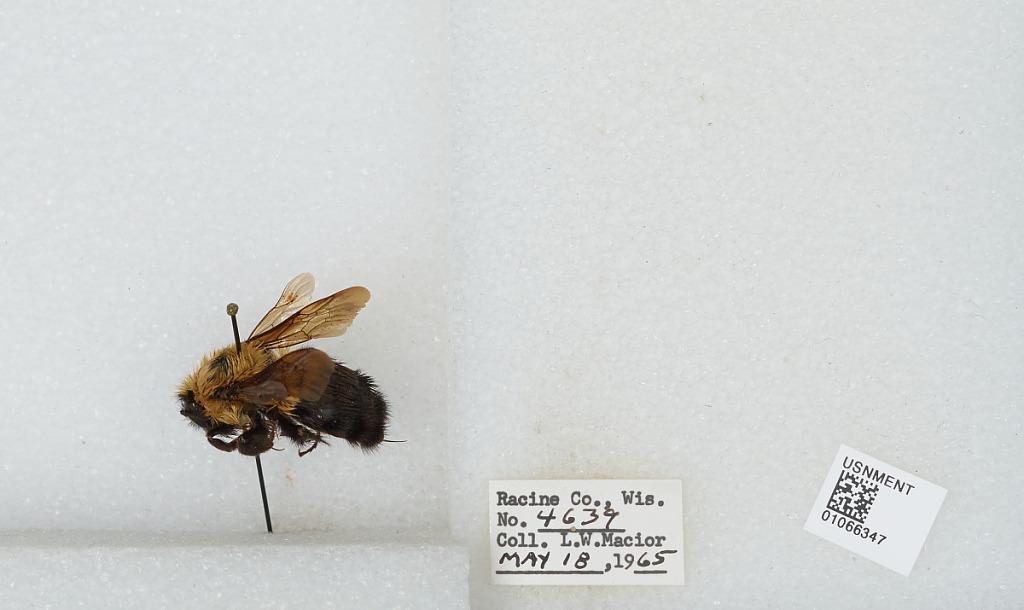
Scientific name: Bombus (Pyrobombus) bimaculatus Cresson
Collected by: L. Macior
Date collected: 1965-5-18
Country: United States
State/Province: Wisconsin
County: Racine
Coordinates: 42.78, -87.76